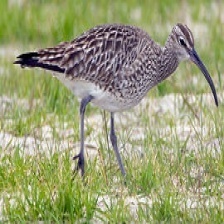
Species: WHIMBREL
Scientific name: NUMENIUS PHAEOPUS